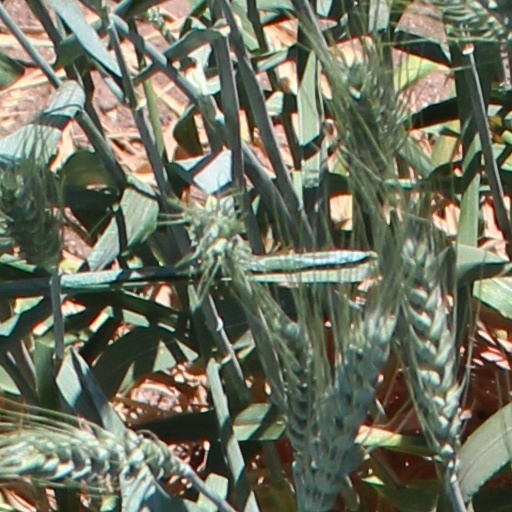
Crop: wheat